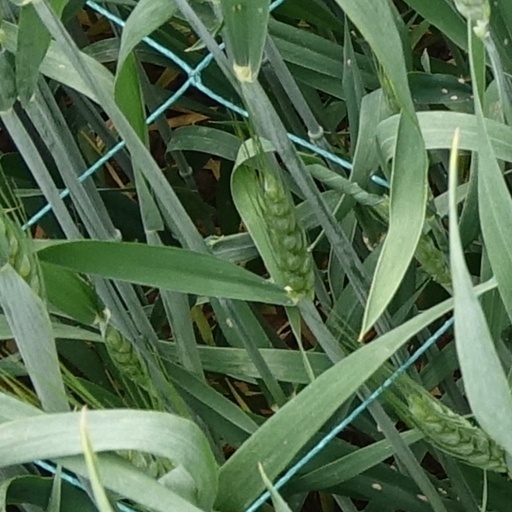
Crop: wheat